Black Veil Brides

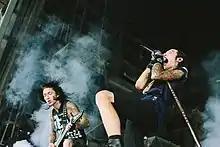
Black Veil Brides performing on the 2014 Warped Tour

The band's self-titled fourth album was released on October 28, 2014. In July 2014, Black Veil Brides announced the availability of pre-orders for the album on PledgeMusic. The band were headliners in America with support acts consisting of Falling in Reverse, Set It Off, and Drama Club throughout October and November and dubbed the tour, "The Black Mass".